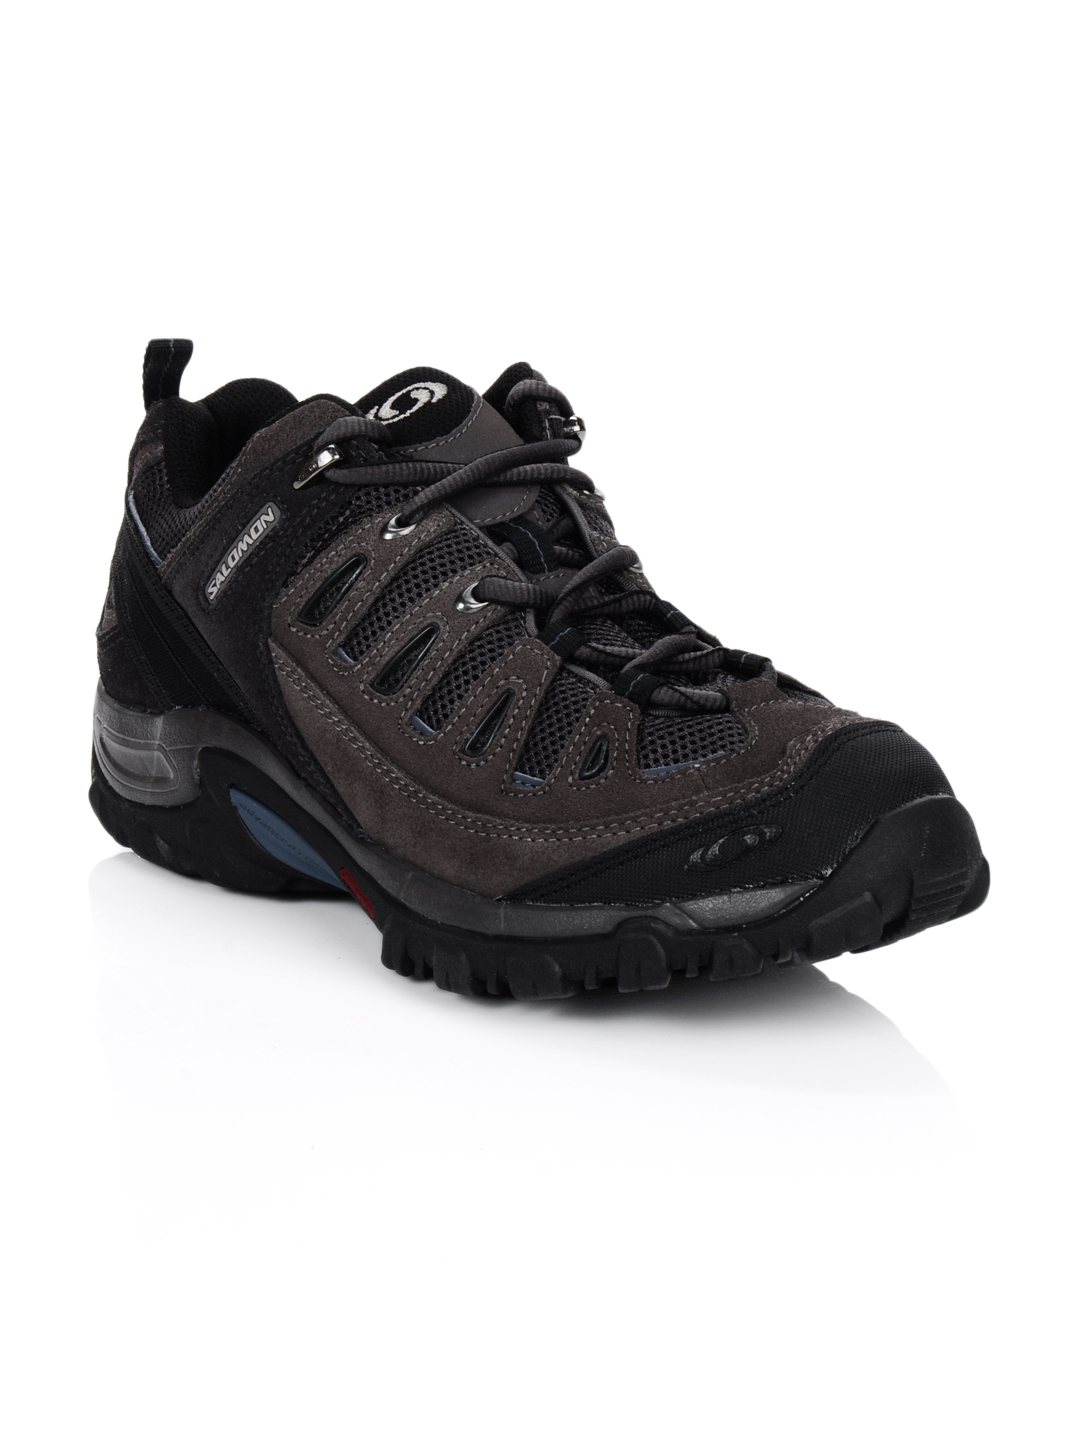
Salomon Men Exit 2 Aero Black Sports Shoes
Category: Footwear / Shoes / Sports Shoes
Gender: Men
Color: Black
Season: Summer 2012
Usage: Sports